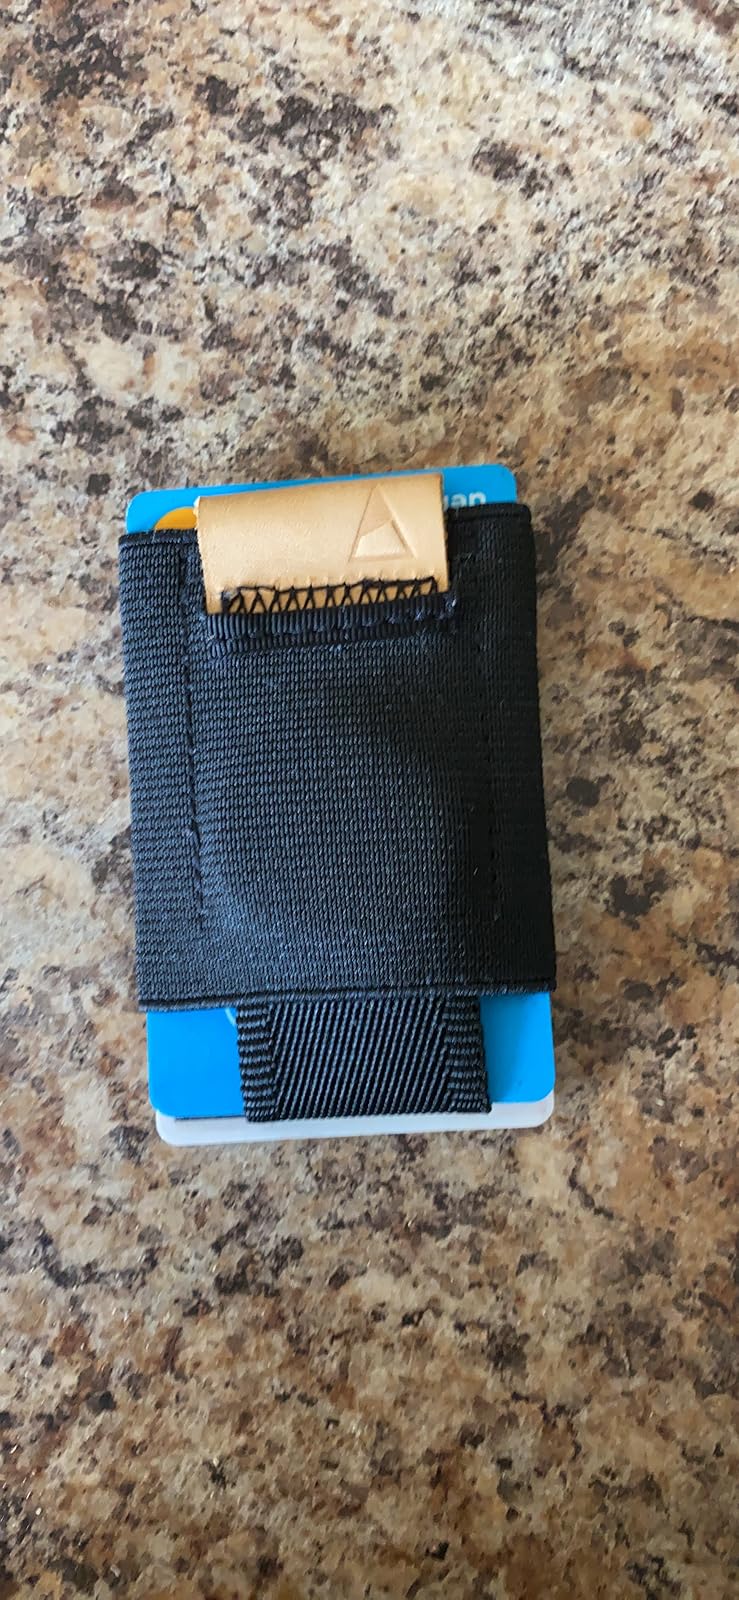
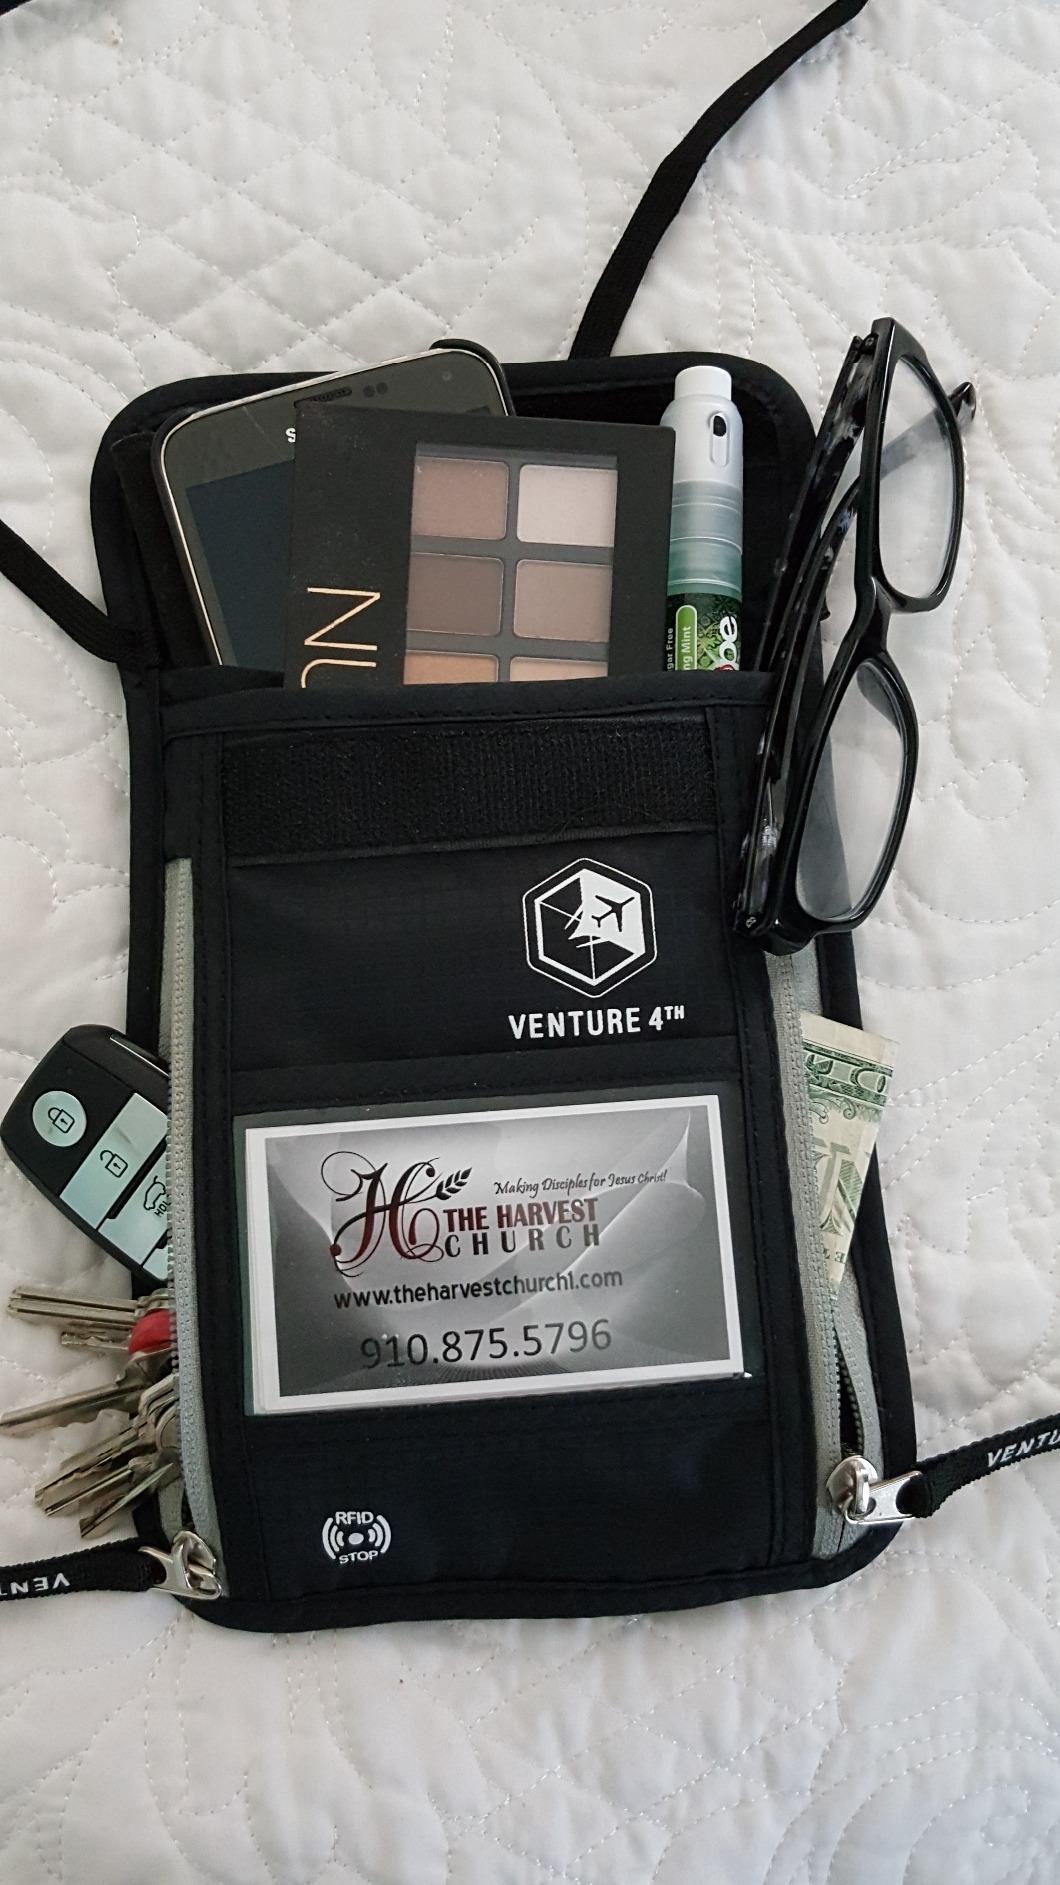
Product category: accessories_wallet
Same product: no